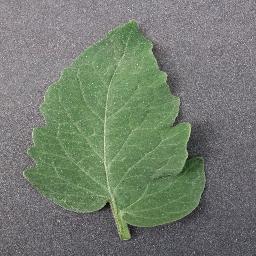
Label: Tomato___healthy